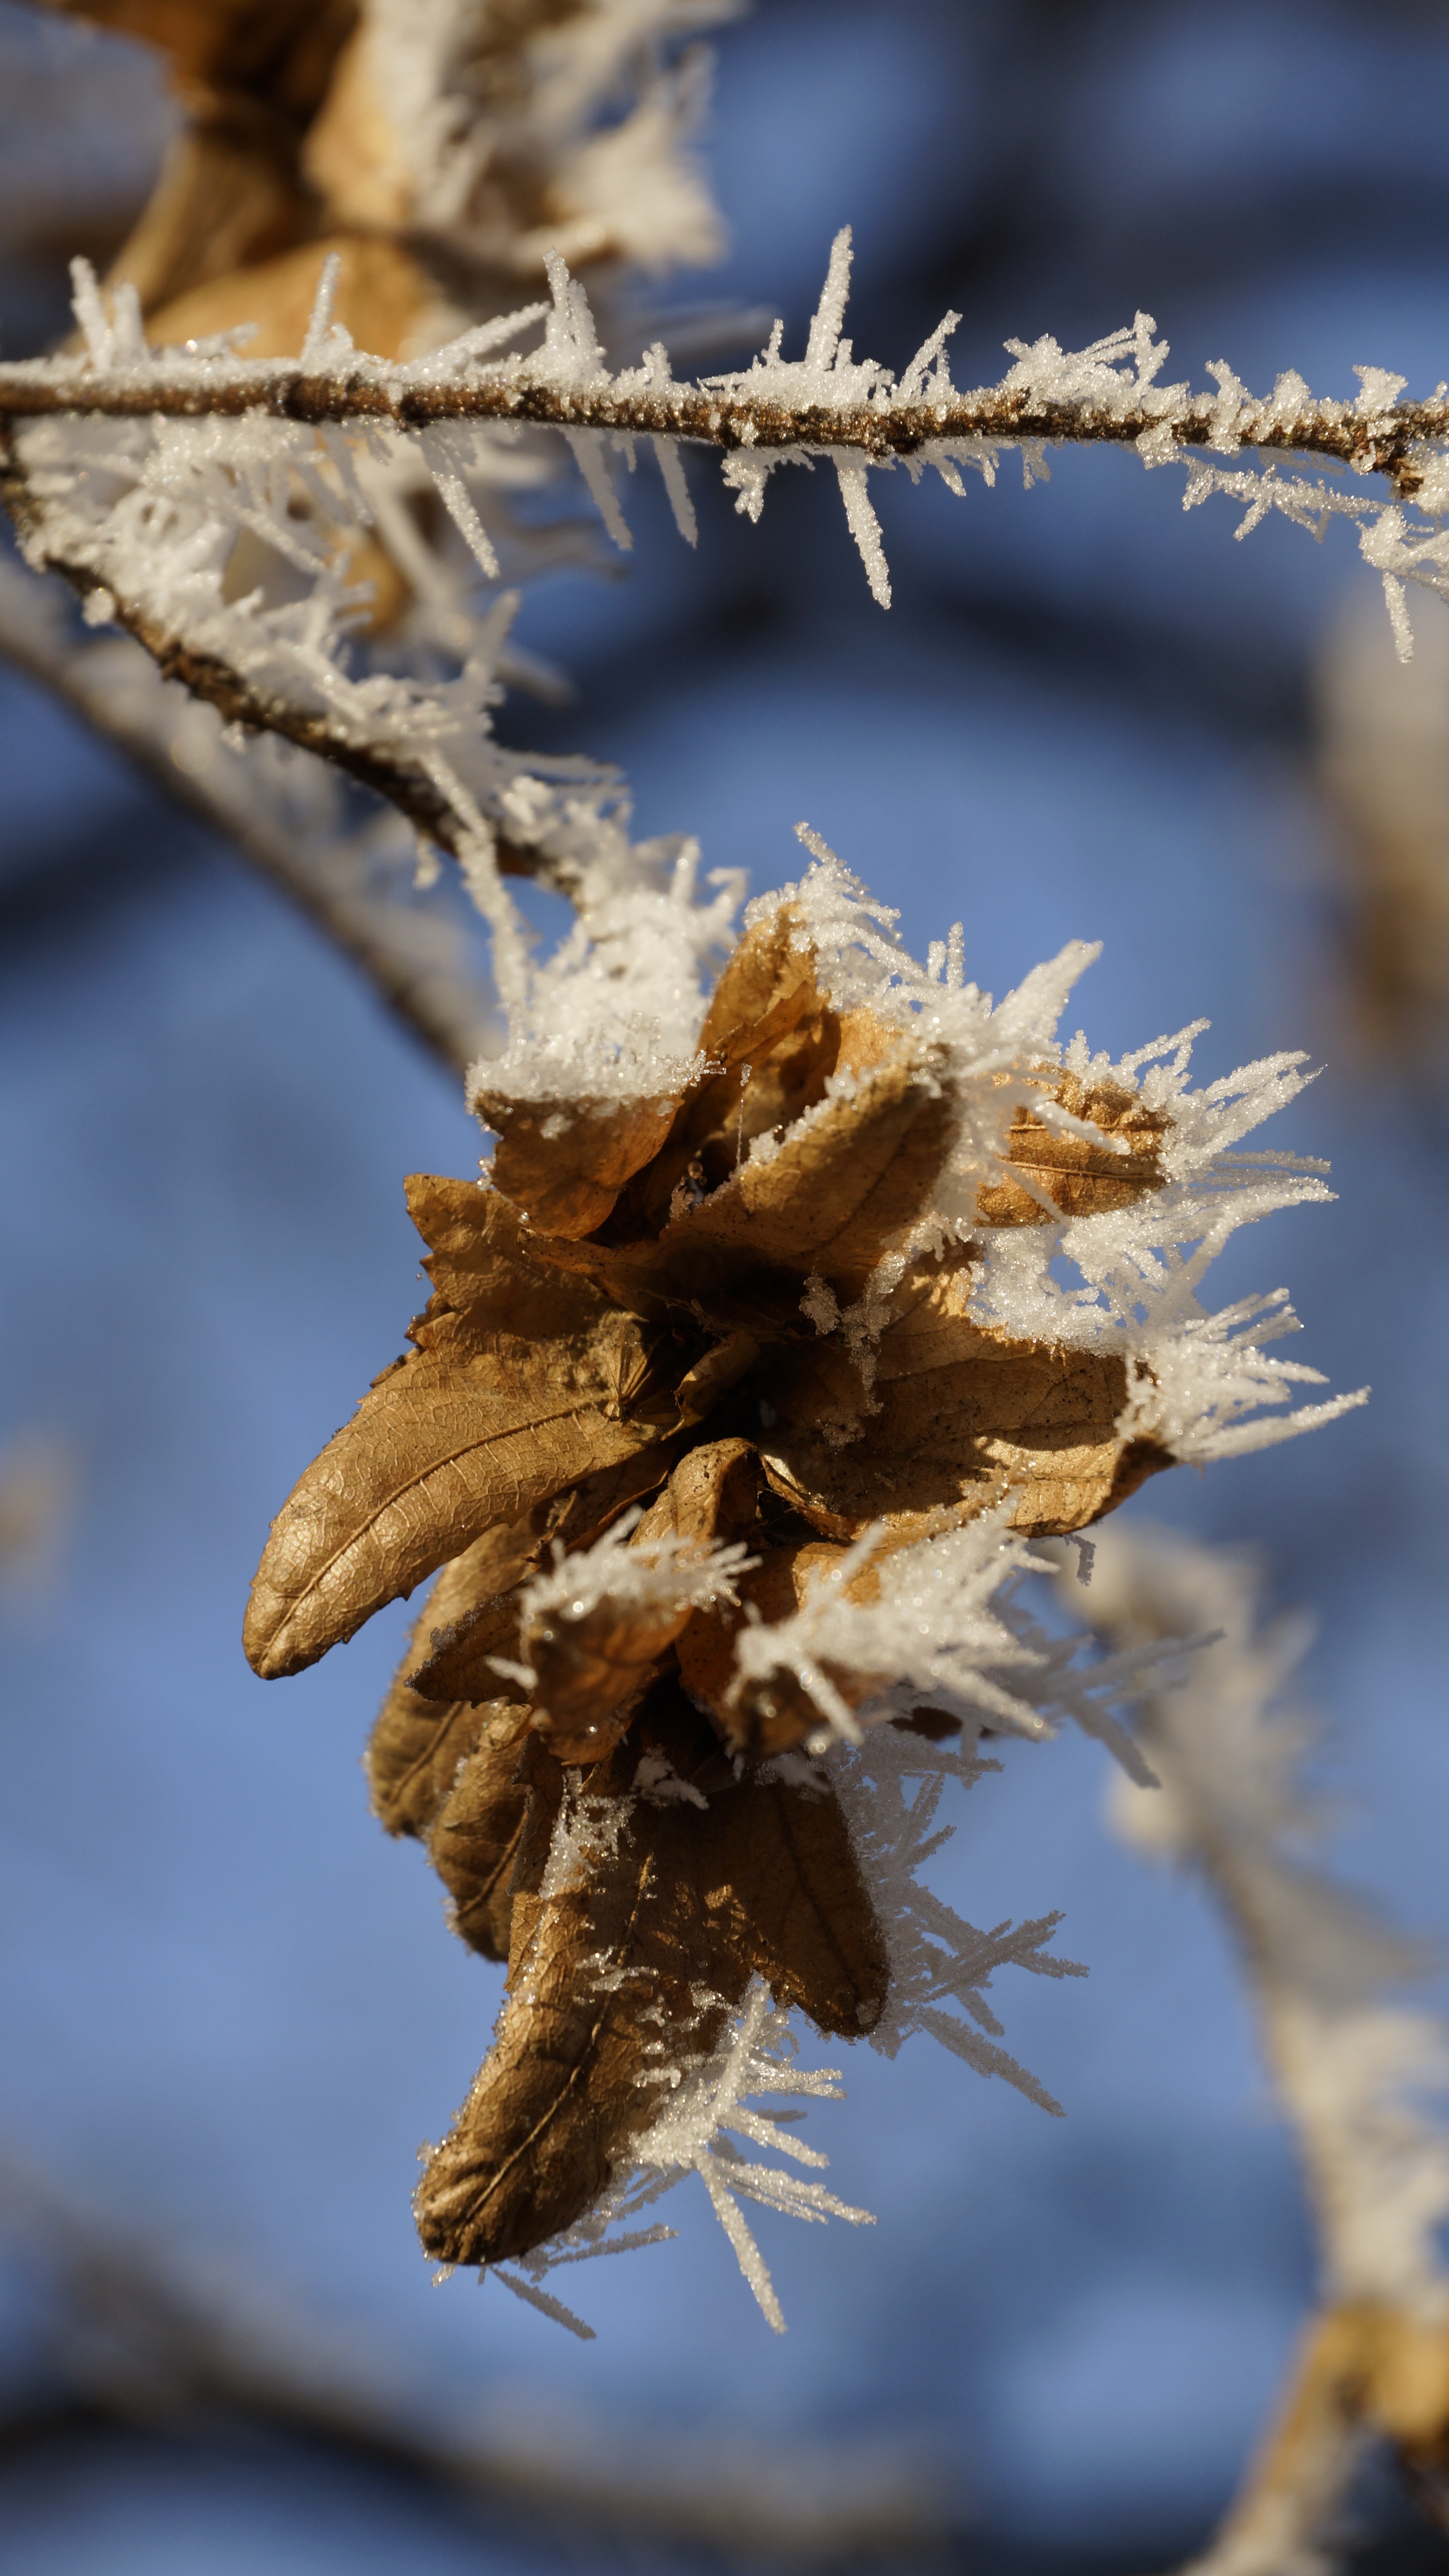
tree, nature, branch, snow, cold, winter, plant, wood, white, photography, fruit, leaf, seed, flower, frost, ice, spring, autumn, brown, flora, season, fauna, twig, close up, leaves, withered, crystal, resting, wilted, freezing, macro photography, dormant, grass family, plant stem, woody plant